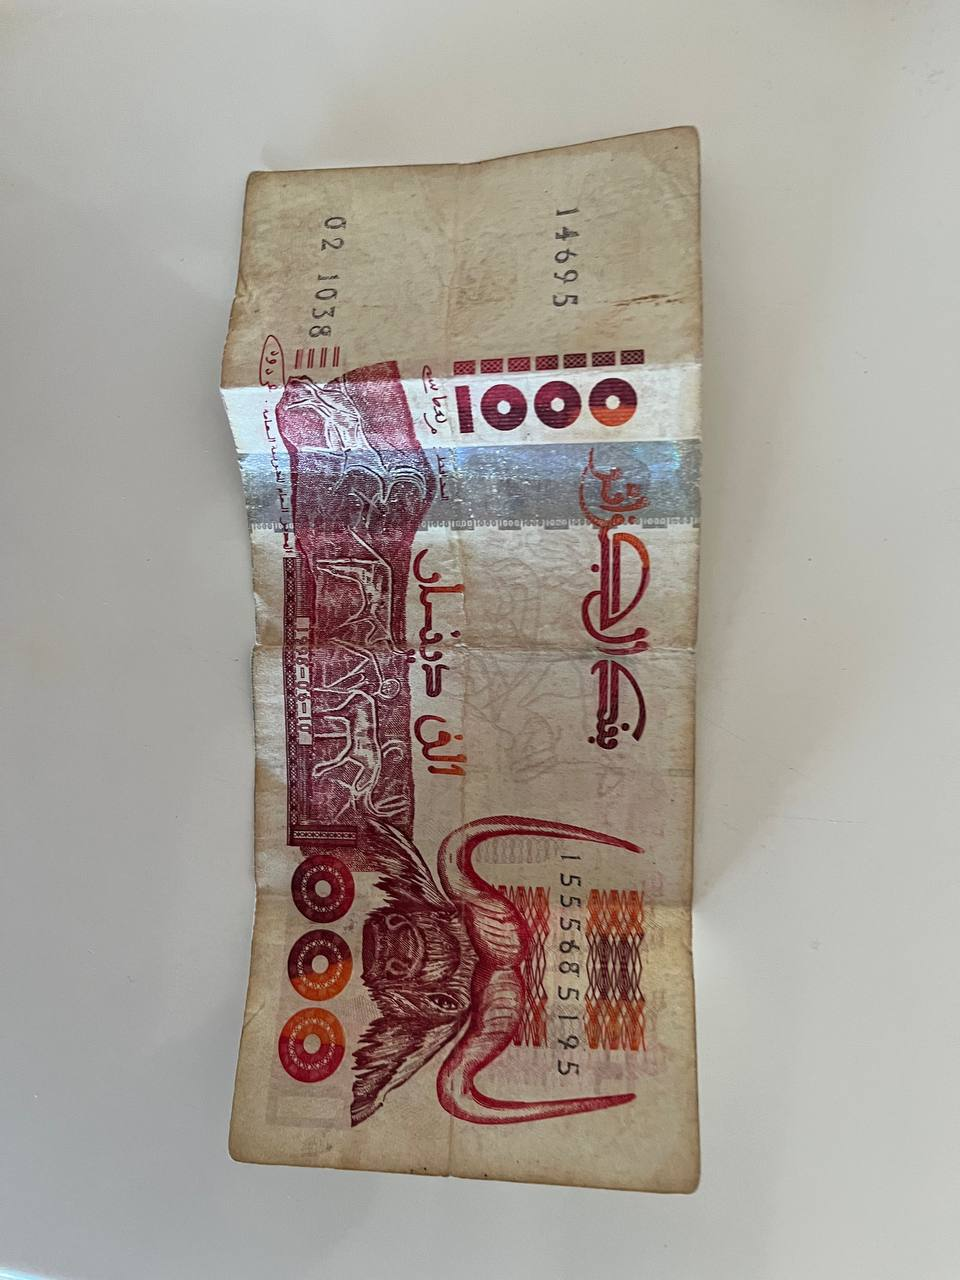
Denomination: 1000DZD